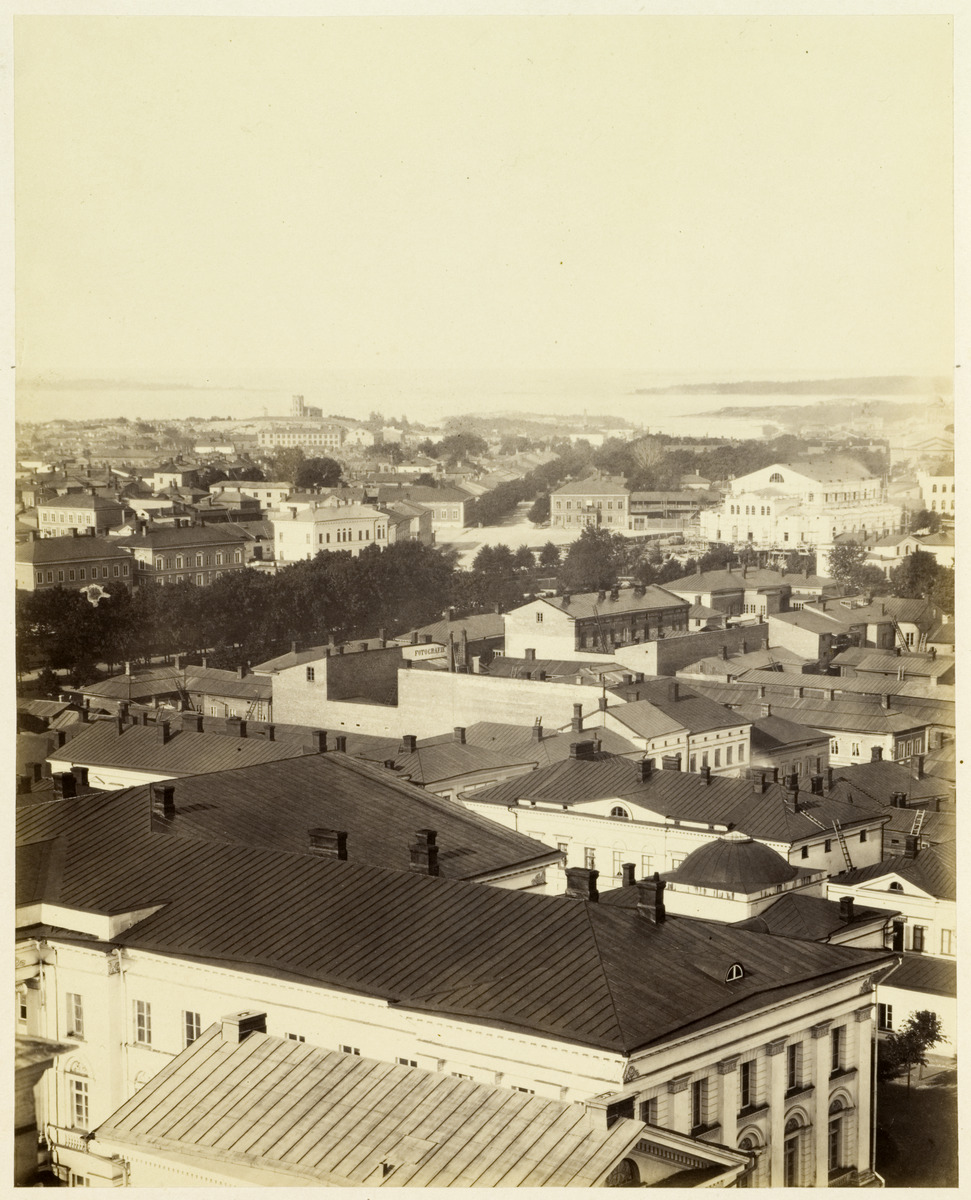
Panoraama Nikolainkirkon tornista länteen, kuva 6
sisällön kuvaus: Panoraama Nikolainkirkon tornista länteen, kuva 6. Etualalla Nikolainkirkon (Helsingin tuomiokirkon) läntisen sivurakennukset katto ja Keisarillinen Aleksanterin yliopisto (Helsingin yliopisto). mustavalkoinen
Kuvaaja: Hoffers, Eugen, valokuvaaja
Ajankohta: kuvausaika 1866
Paikka: Suomi, Uusimaa, Helsinki, Kluuvi Helsinki
Aiheet: yliopistot, julkiset rakennukset, tiilirakennukset, puurakennukset, kirkot